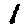
Label: 1